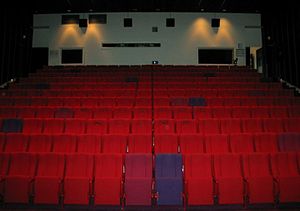
Den Europæiske Filmhøjskole
Store Bjørn auditorium
Store Bjørn-biografen/filmforevisningslokalet
Den Europæiske Filmhøjskole er en folkehøjskole for mennesker fra hele verden. Skolen blev bygget i 1993 med det formål at bidrage til udviklingen af filmproduktion i Europa.